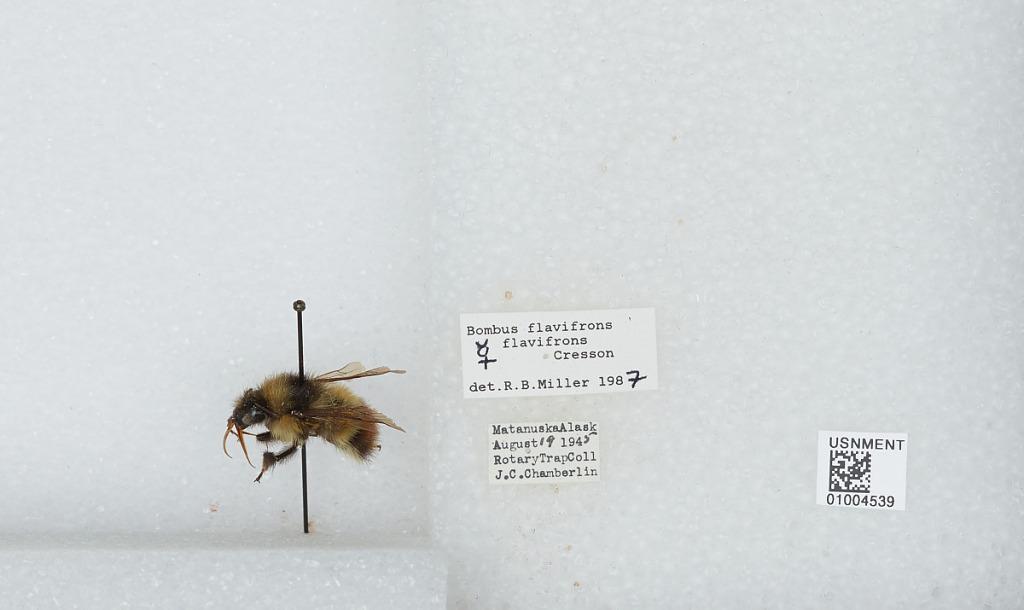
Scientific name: Bombus (Pyrobombus) flavifrons Cresson
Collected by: J. Chamberlin
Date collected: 1945-8-19
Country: United States
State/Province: Alaska
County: Matanuska-Susitna
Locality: Matanuska
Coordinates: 61.38, -150.25
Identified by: Miller, R. B.